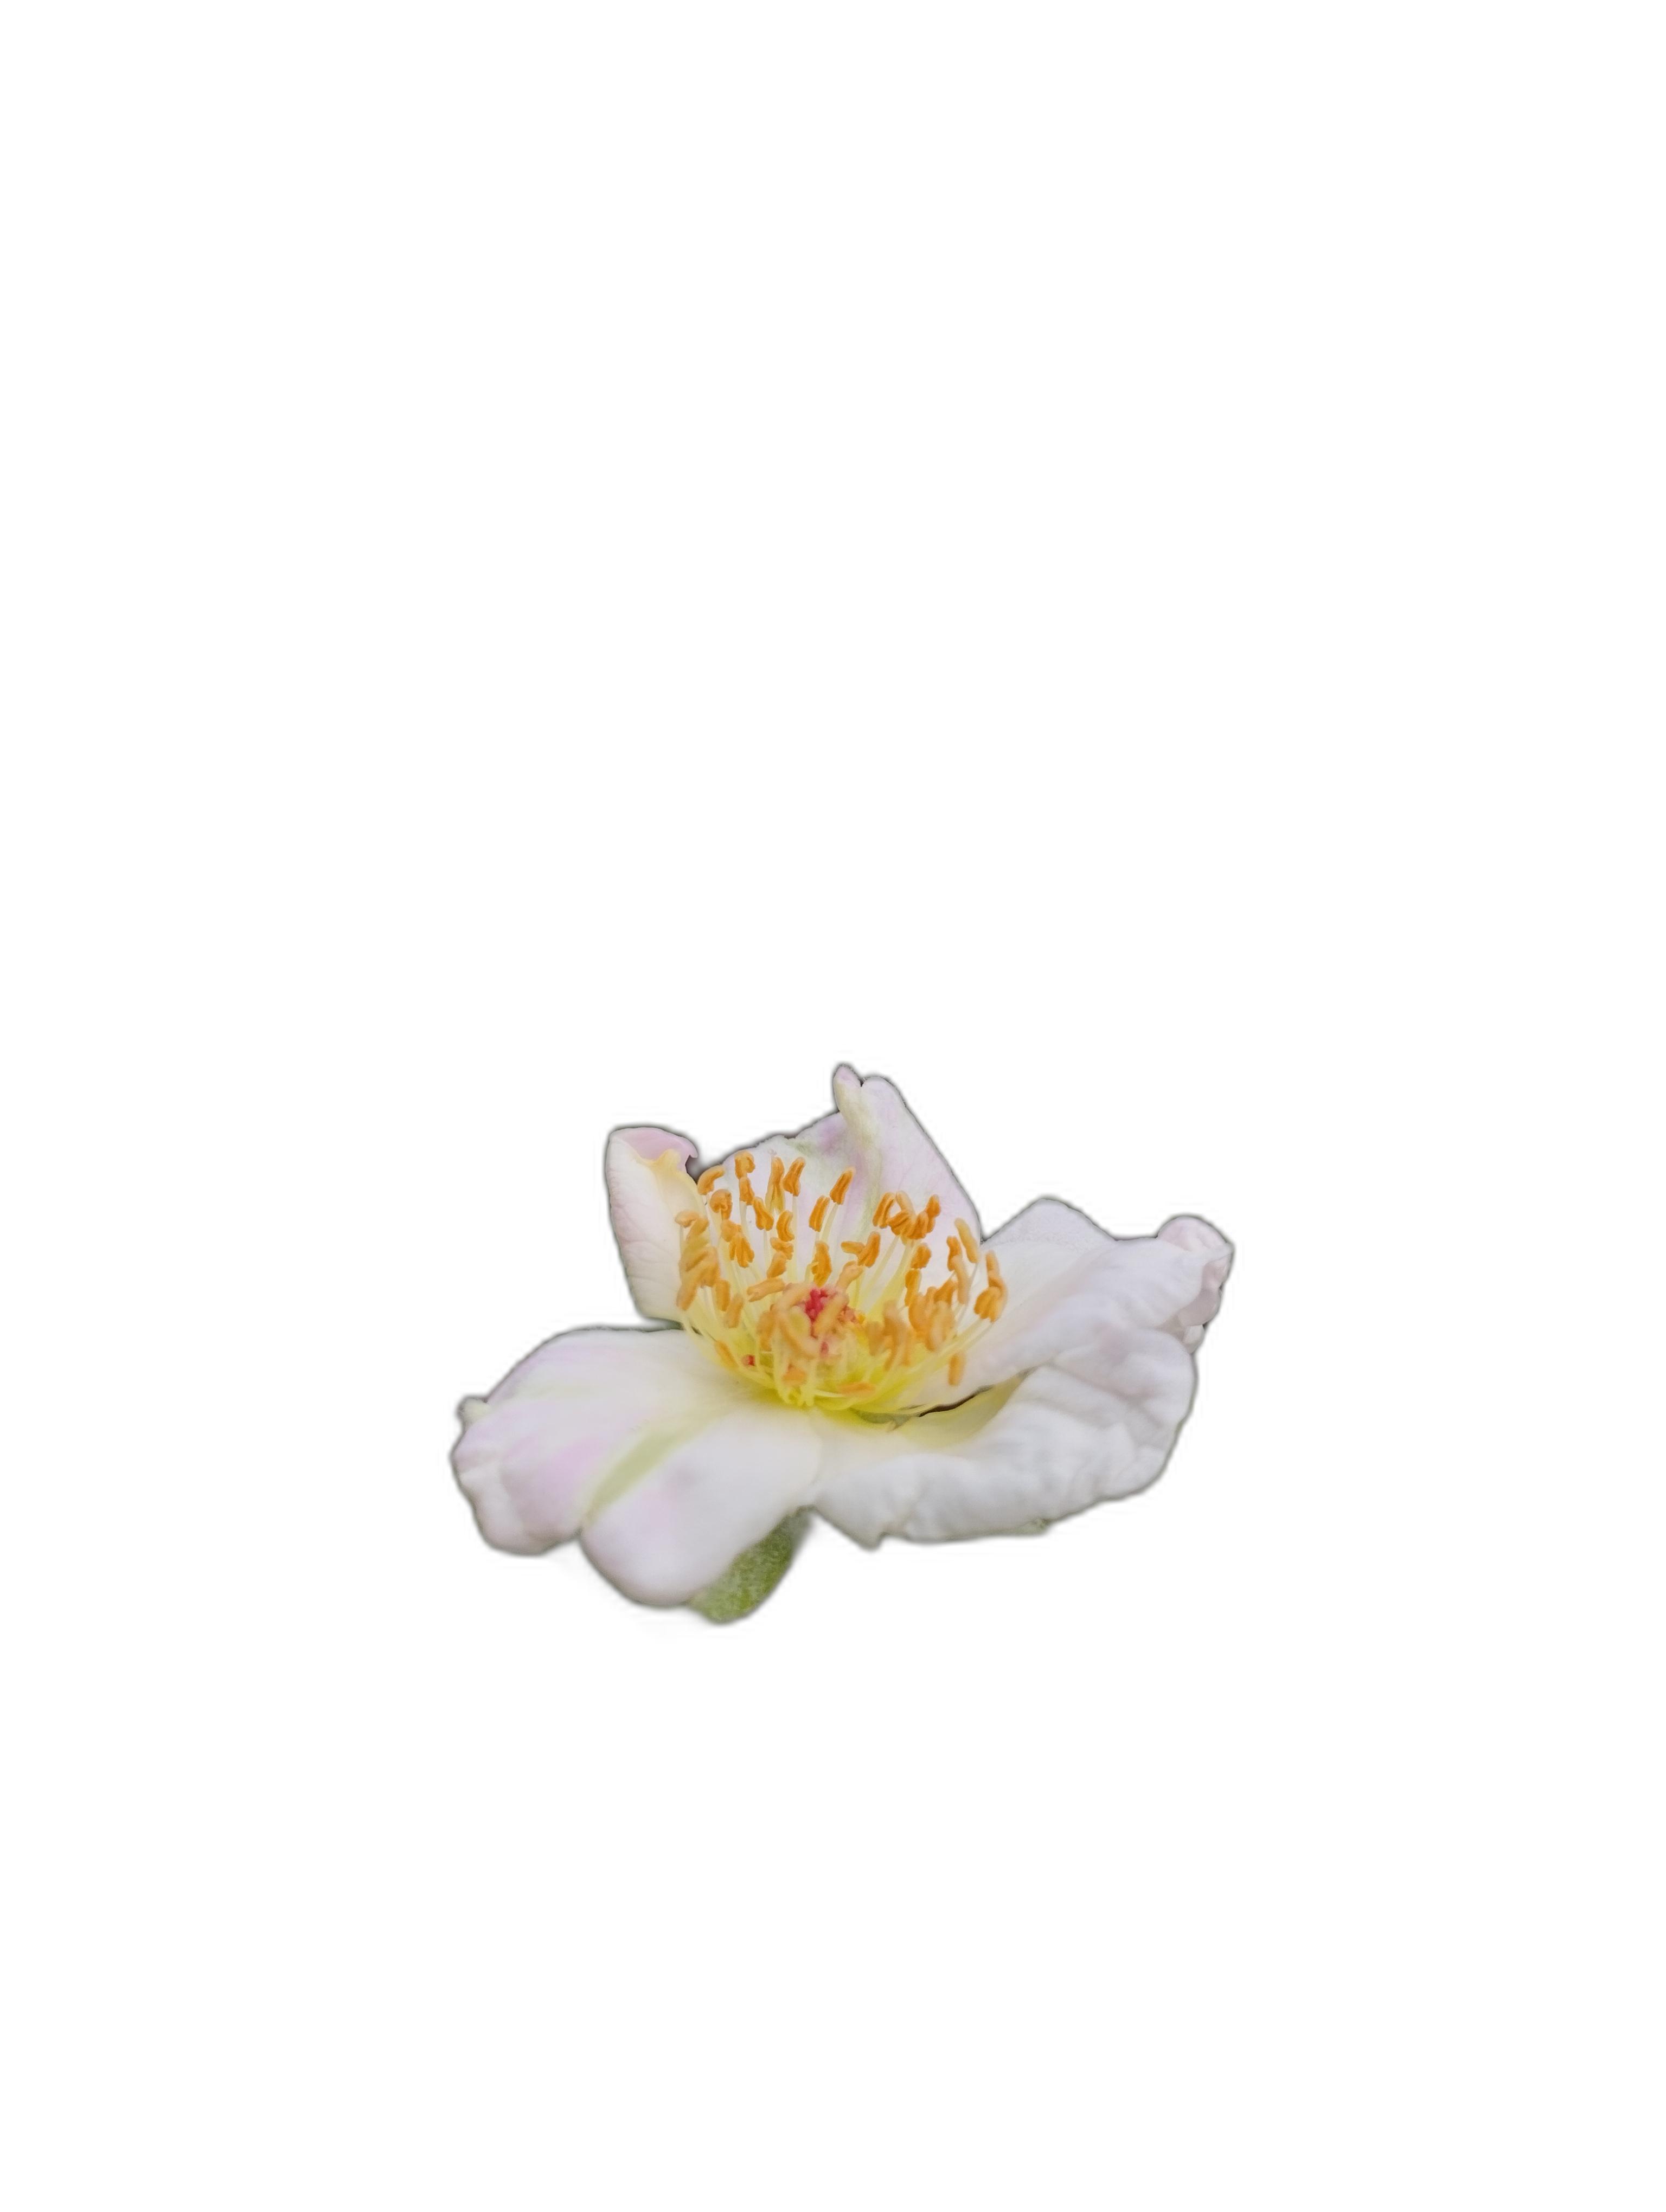
Label: Rose